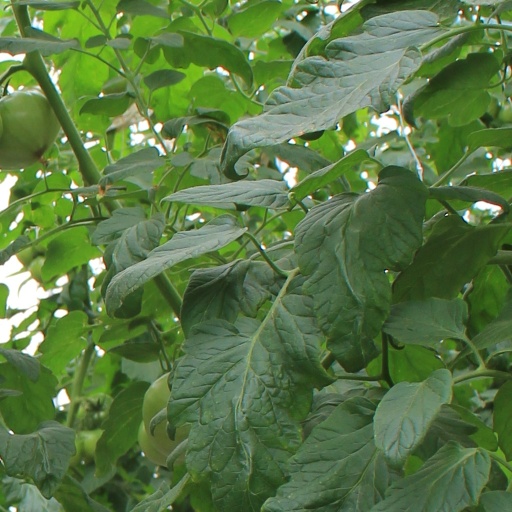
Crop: tomato